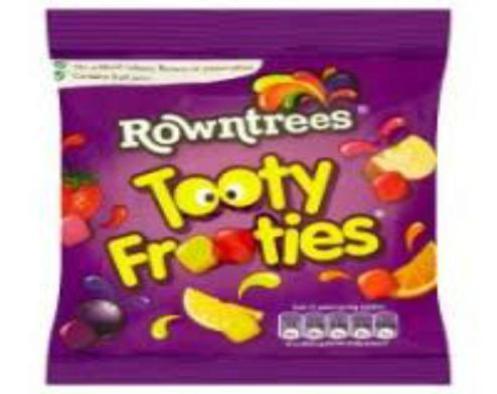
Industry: Food